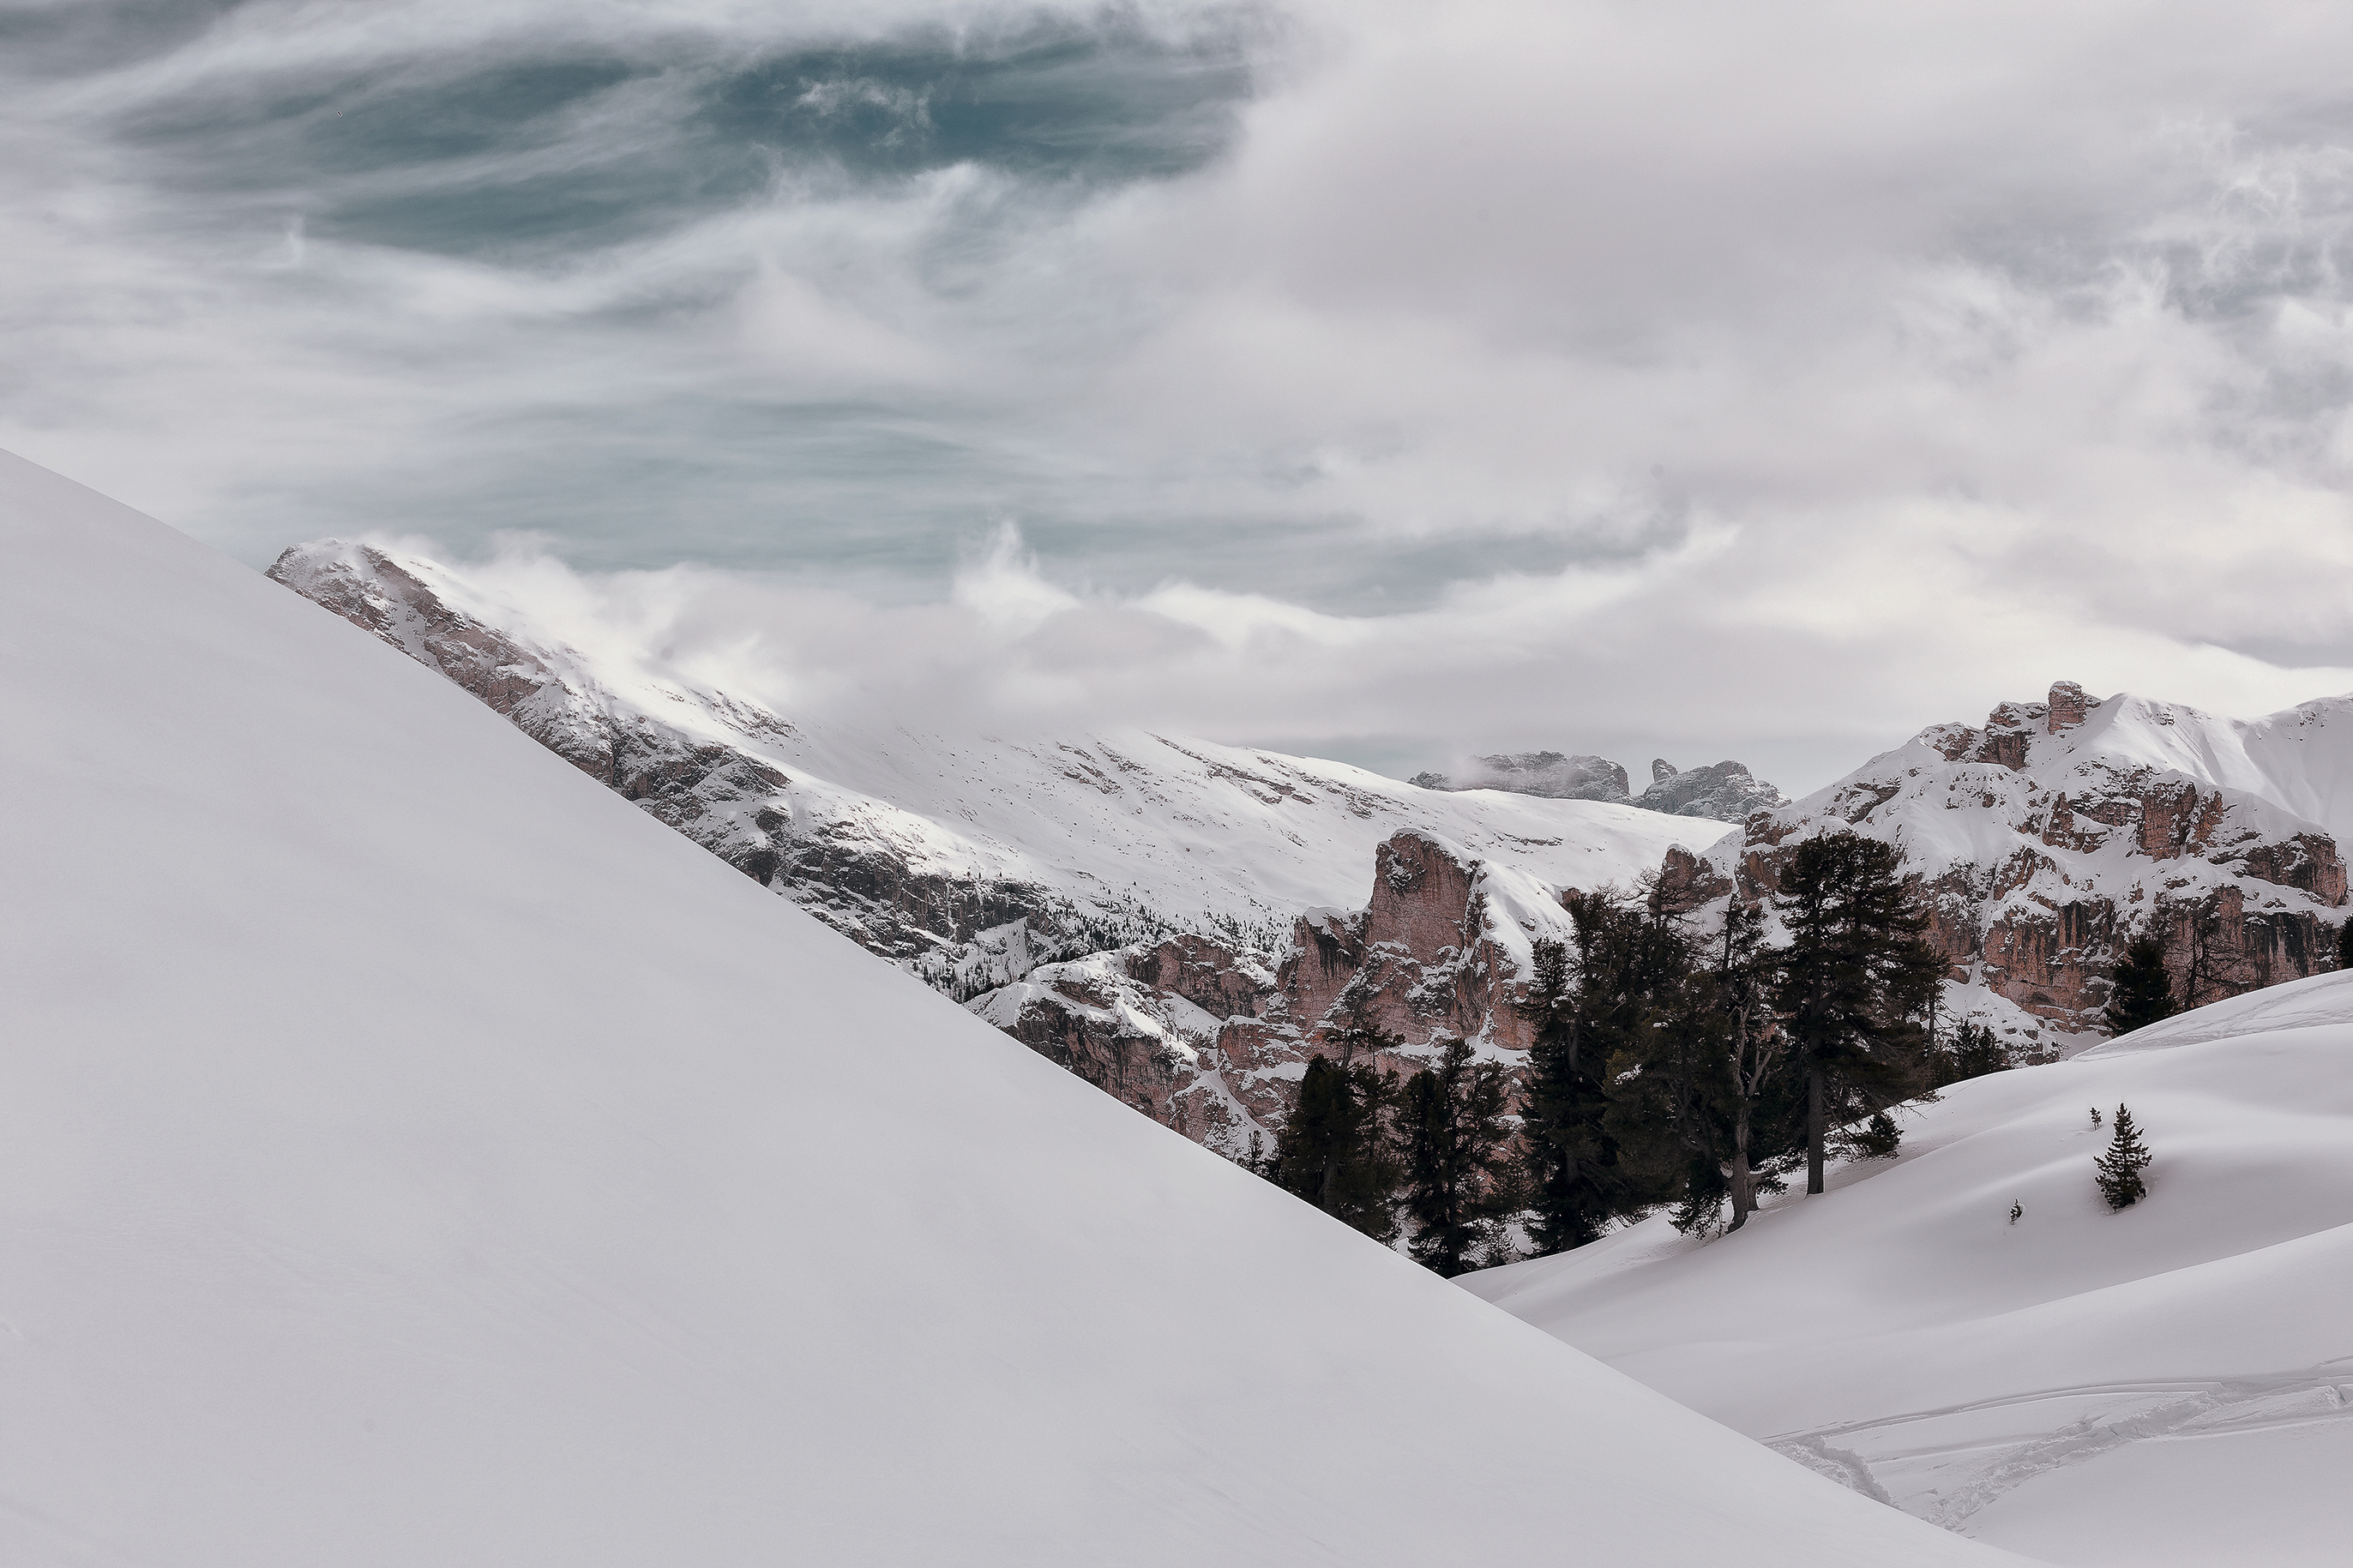
snow, winter, mountainous landforms, geological phenomenon, mountain, slope, sky, glacial landform, mountain range, terrain, ridge, tree, alps, recreation, massif, nunatak, piste, hill station, cloud, summit, winter sport, freezing, hill, ice cap, landscape, ski mountaineering, fell, ski, valley, ski touring